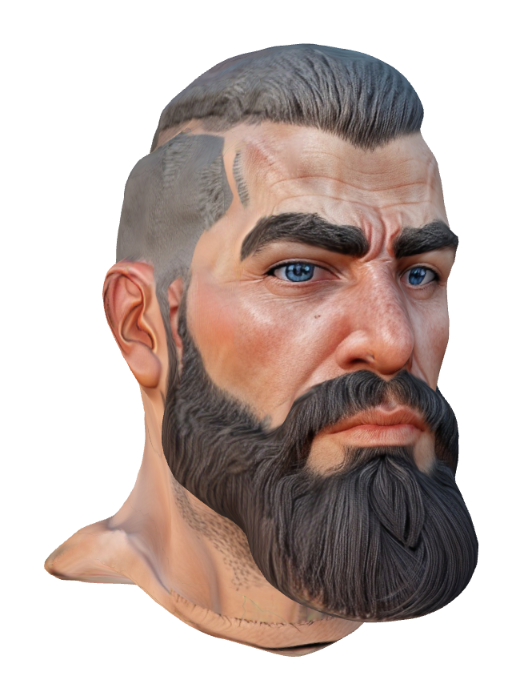
미적 점수 (1~10점): 4